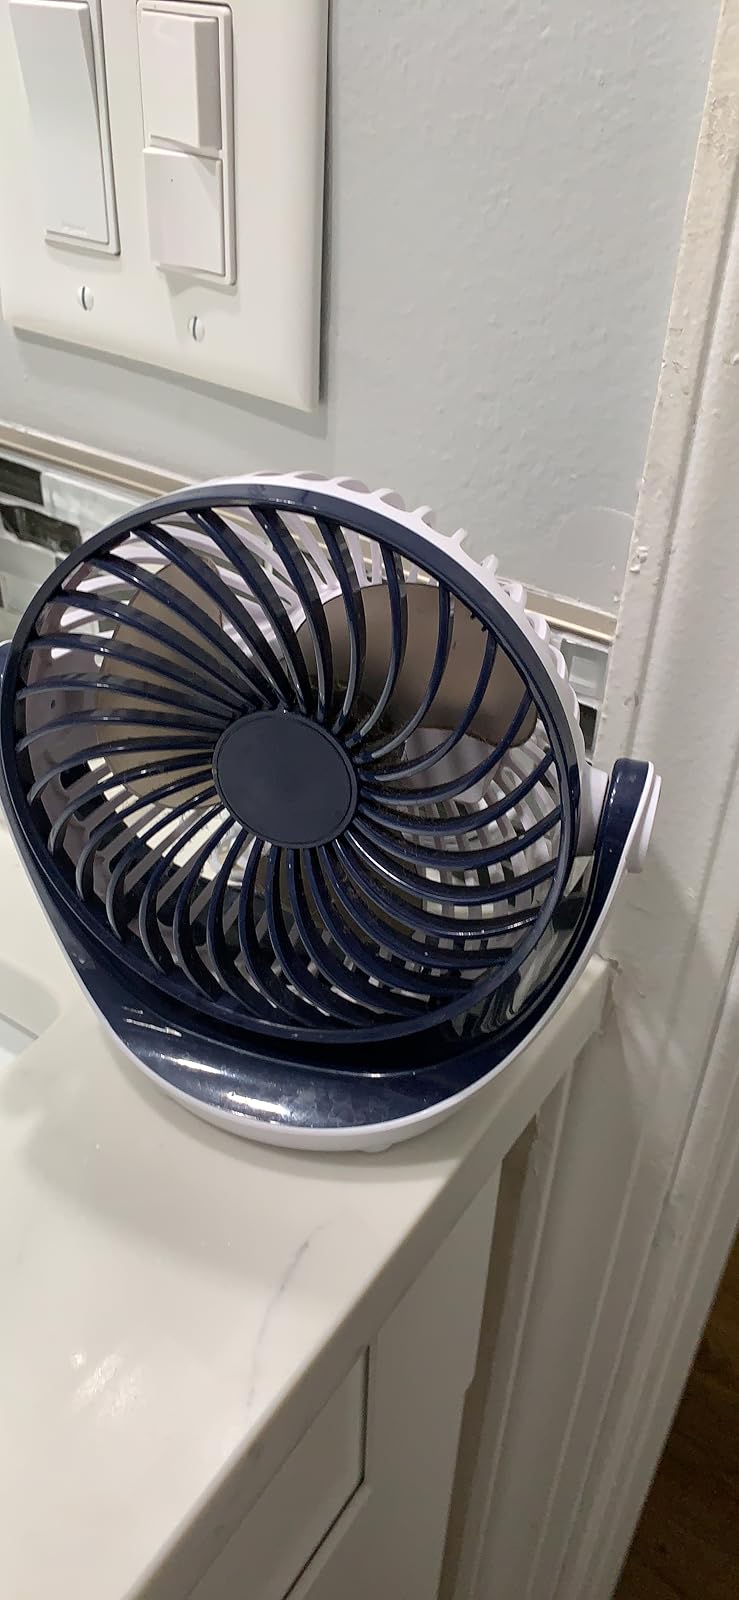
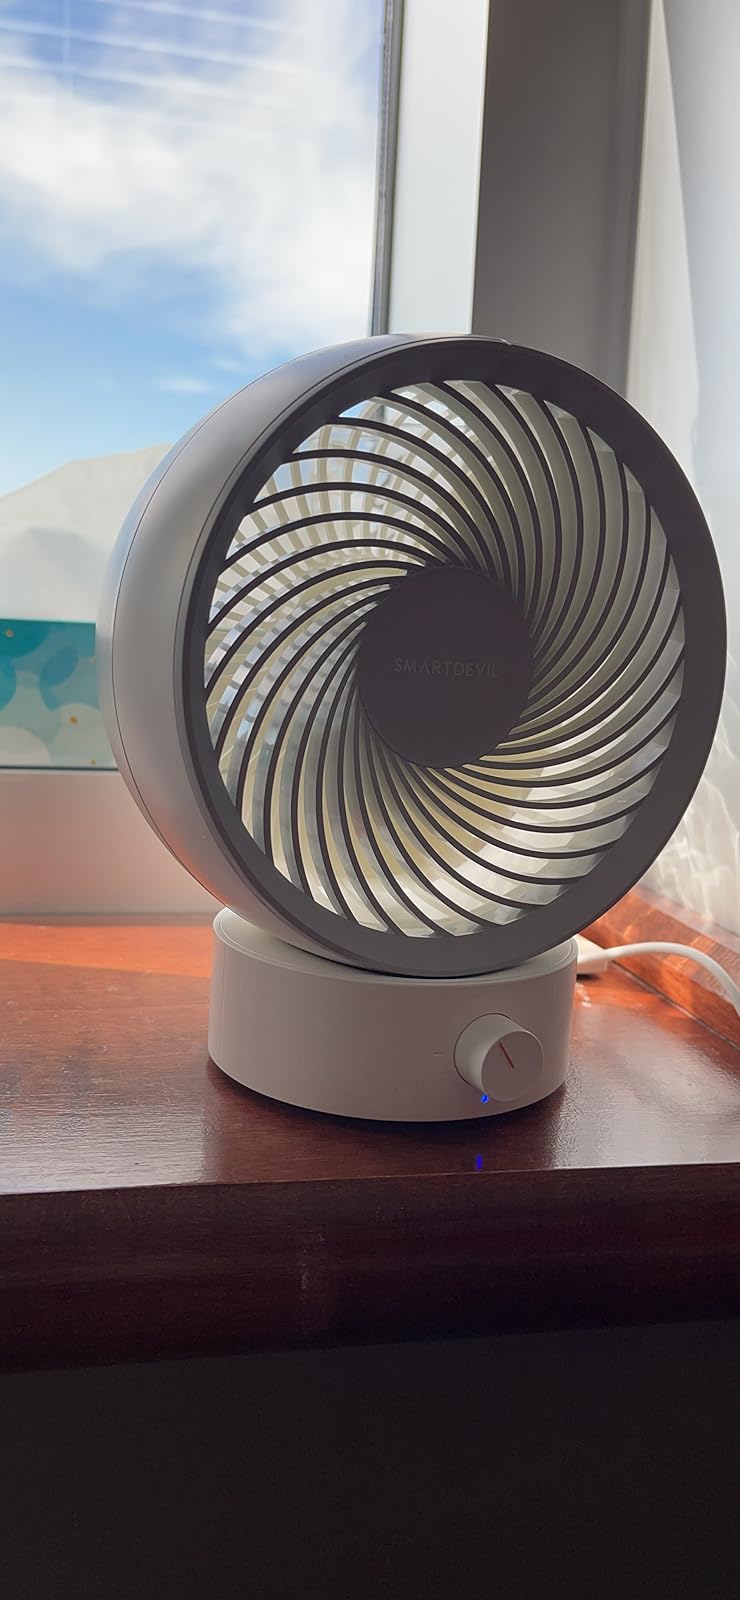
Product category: fan
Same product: no